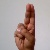
The image shows a hand gesture representing the letter 'U' in Indian Sign Language.